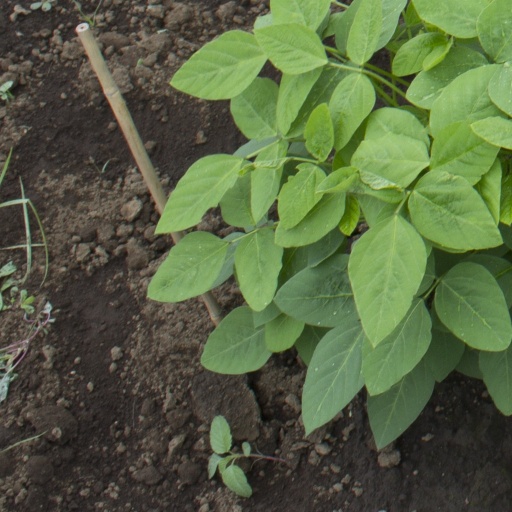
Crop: soybean